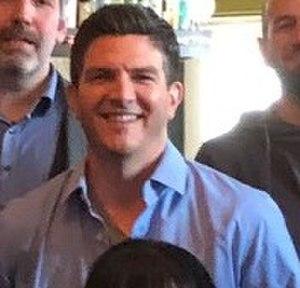
Jeff Fowler à la présentation de Sonic, le film à Berlin en janvier 2020.
Jeffrey “Jeff” Fowler est un cinéaste et artiste américain spécialisé dans les effets visuels. Il a été nommé à l’Oscar du meilleur court métrage d'animation en tant que scénariste et réalisateur de Gopher Broke.